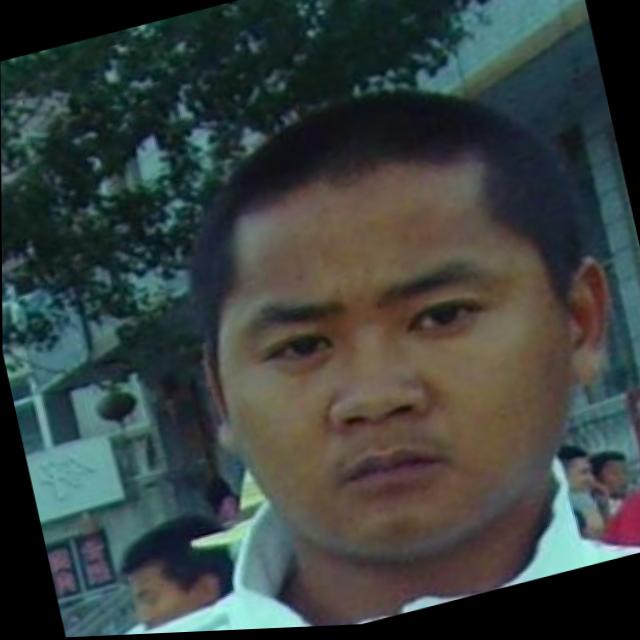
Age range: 21-44